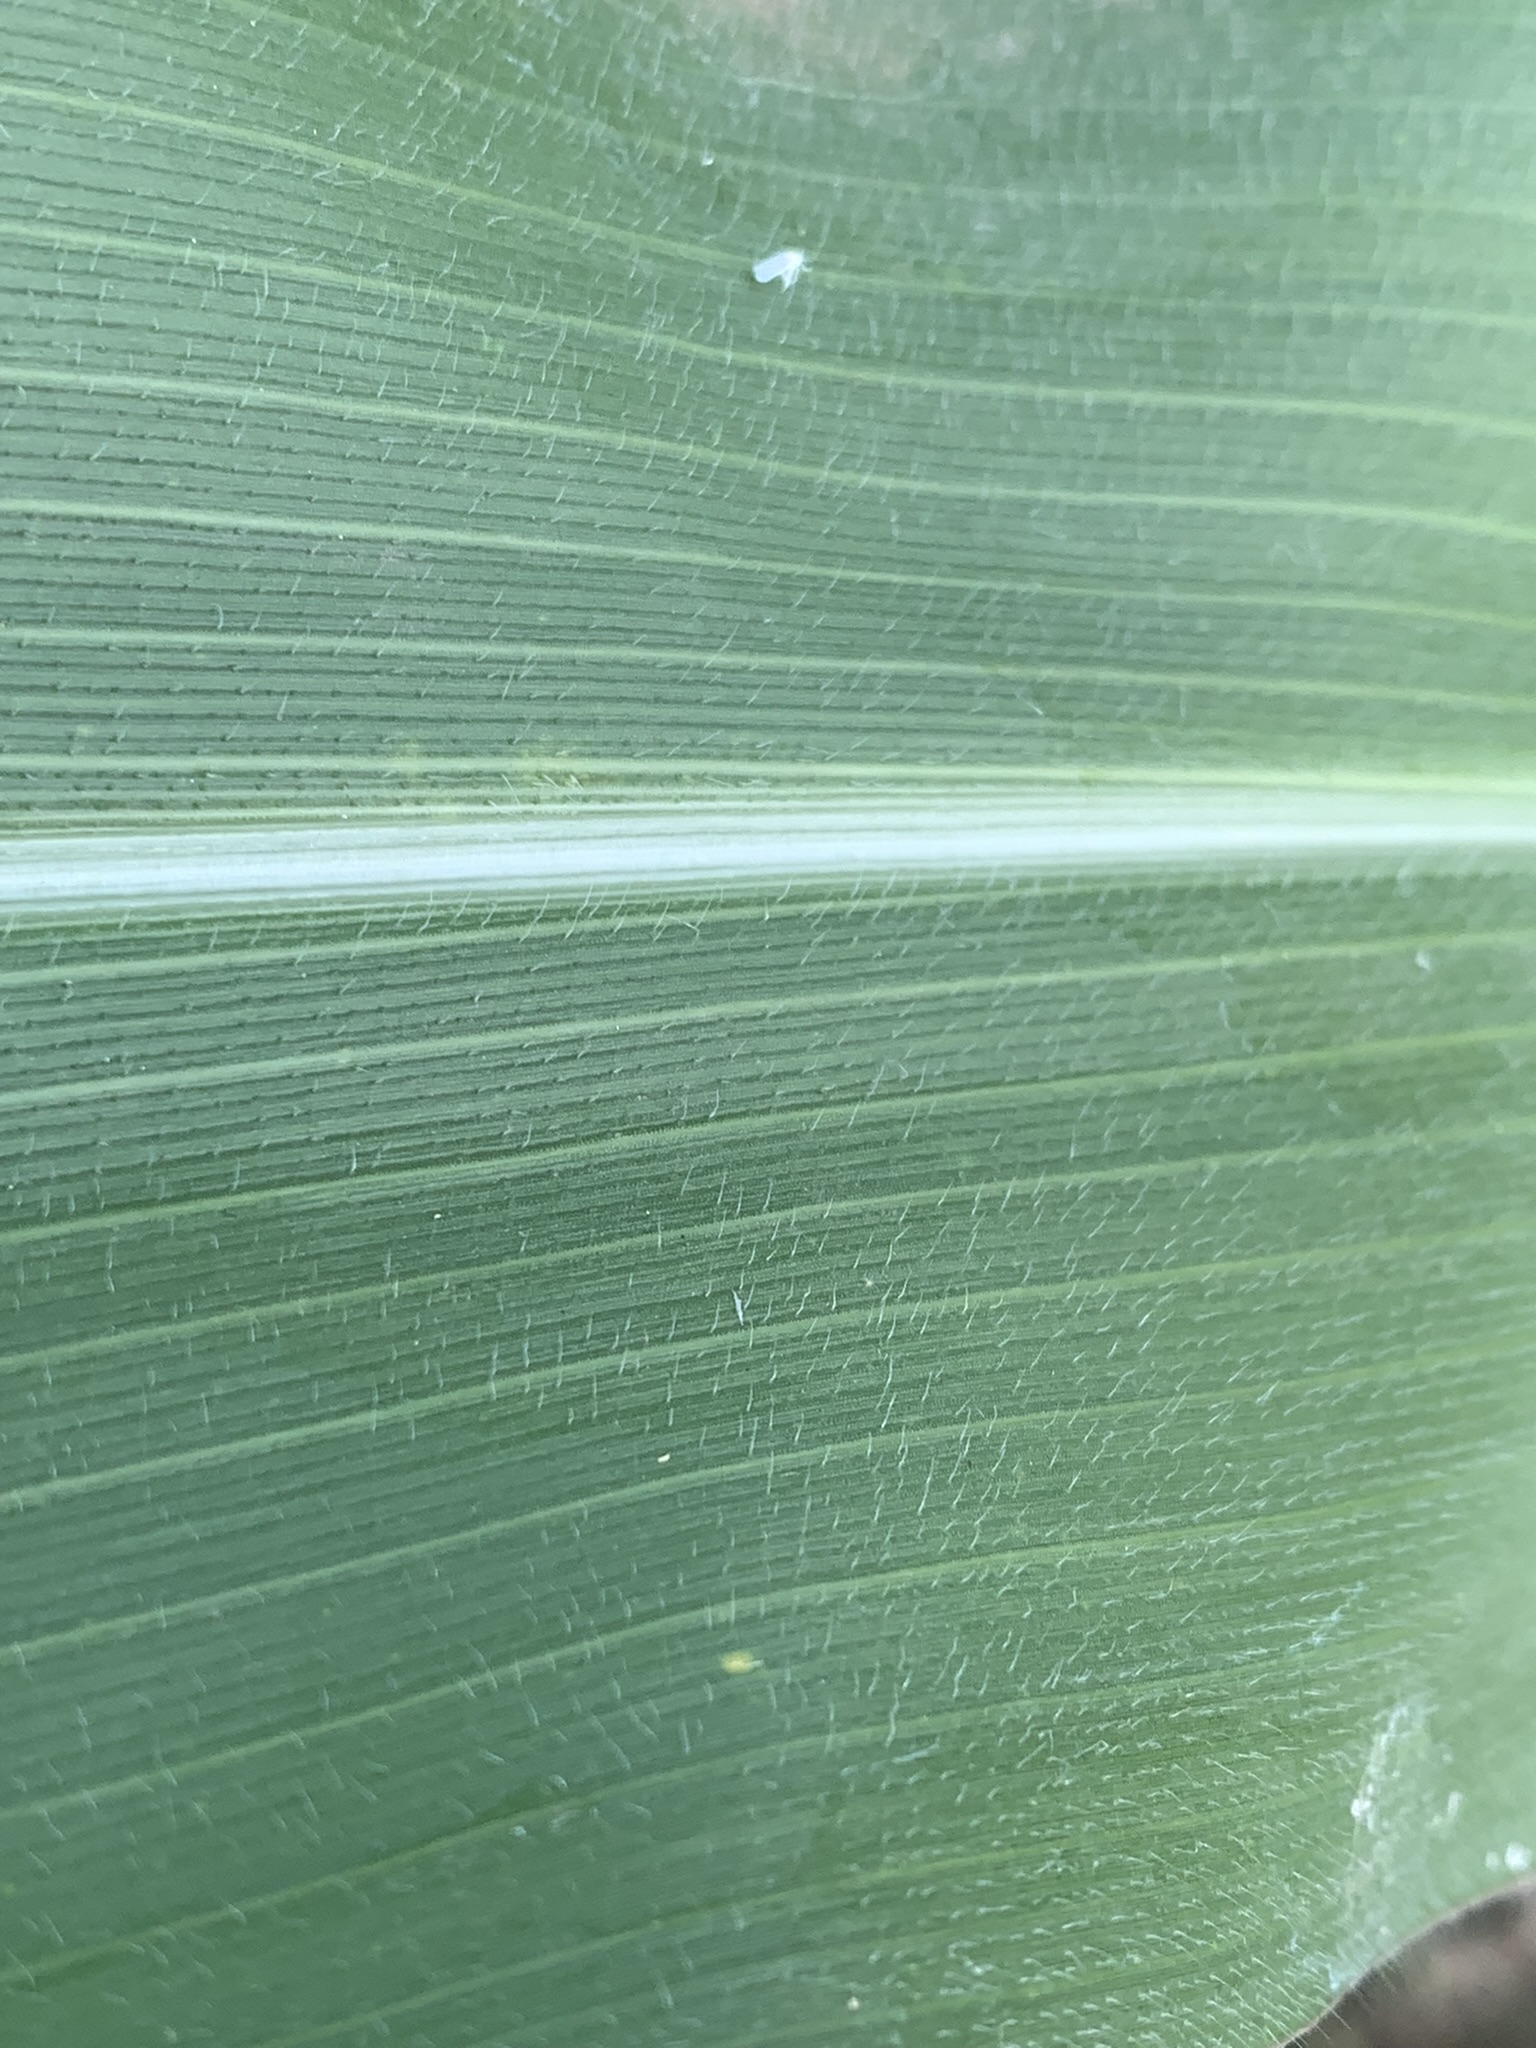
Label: Healthy